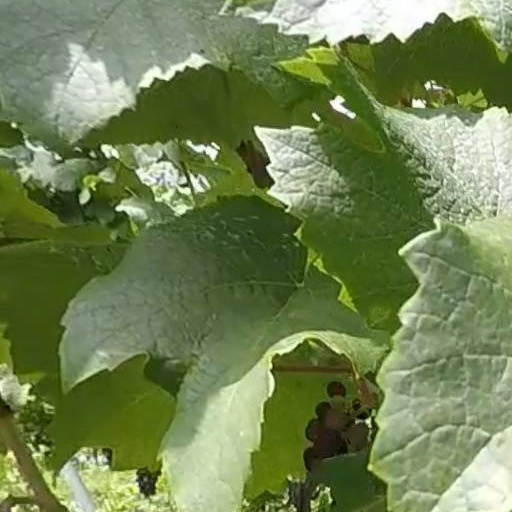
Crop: grape